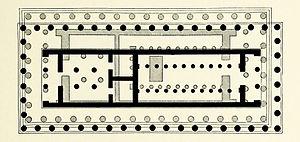
Plans superposés de l'ancien Parthénon (en noir) et du Parthénon de Périclès (en hachures). D'après Wilhelm DörpfeldItaliano: Sovrapposizione delle piantine del vecchio Partenone (in nero) e del Partenone di Pericle (in tratteggio). Secondo Wilhelm Dörpfeld
Le Préparthénon ou Vieux Parthénon est un temple dorique, commencé sur l'Acropole d'Athènes après la victoire de Marathon. Il fut détruit par les Perses en -480, alors qu'il n'était pas achevé, et remplacé sous Périclès par le Parthénon actuel.